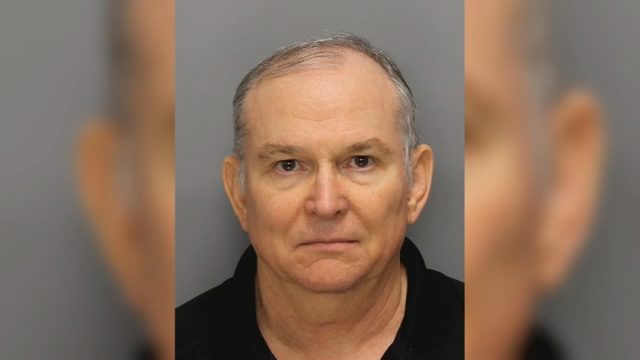
Gender: men